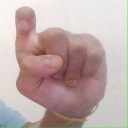
अक्षर: इ